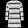
Label: Dress